Sylvatest

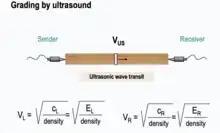
Grading by ultrasound

An ultrasonic wave is emitted through a wood specimen using a transducer (sender) placed at one end. It is received by a second transducer (receiver) at the opposite end. The transit time is used to calculate the propagation velocity V of the wave through the material. This velocity is directly related to the mechanical properties of the wood.